List of Linux adopters

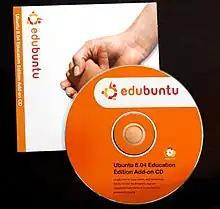
Edubuntu CD kit

Linux is often used in technical disciplines at universities and research centres. This is due to several factors, including that Linux is available free of charge and includes a large body of free/open-source software. To some extent, technical competence of computer science and software engineering academics is also a contributor, as is stability, maintainability, and upgradability. IBM ran an advertising campaign entitled "Linux is Education" featuring a young boy who was supposed to be "Linux".